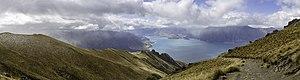
Otago est une région de Nouvelle-Zélande située au sud-est de l'île du Sud. Recouvrant environ 32 000 km², elle est par sa superficie la seconde du pays. Elle compte 193 800 habitants.